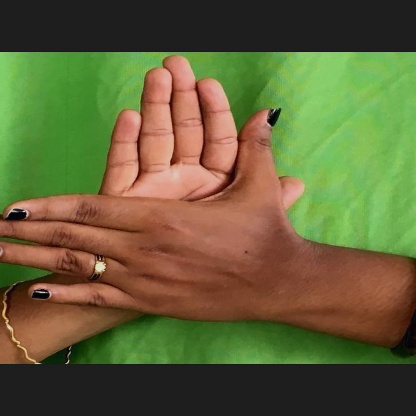
Mudra: Chakra